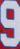
Number: 9